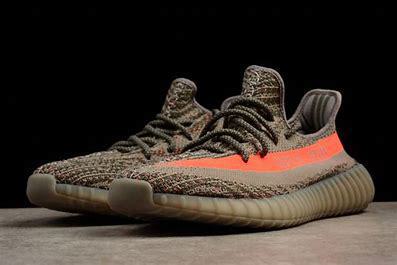
Brand: Adidas
Model: Yeezy Boost 350 V2